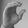
ASL letter: C